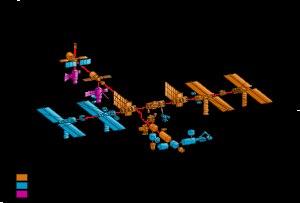
Le tableau suivant donne la chronologie d'assemblage des principaux composants de la Station spatiale internationale. Les composants en gras indiquent les éléments déjà en place sur la station. Les composants futurs proviennent de la liste de la NASA Assembly Sequence Revision H. Les dates sont correctes au 25 février 2011.